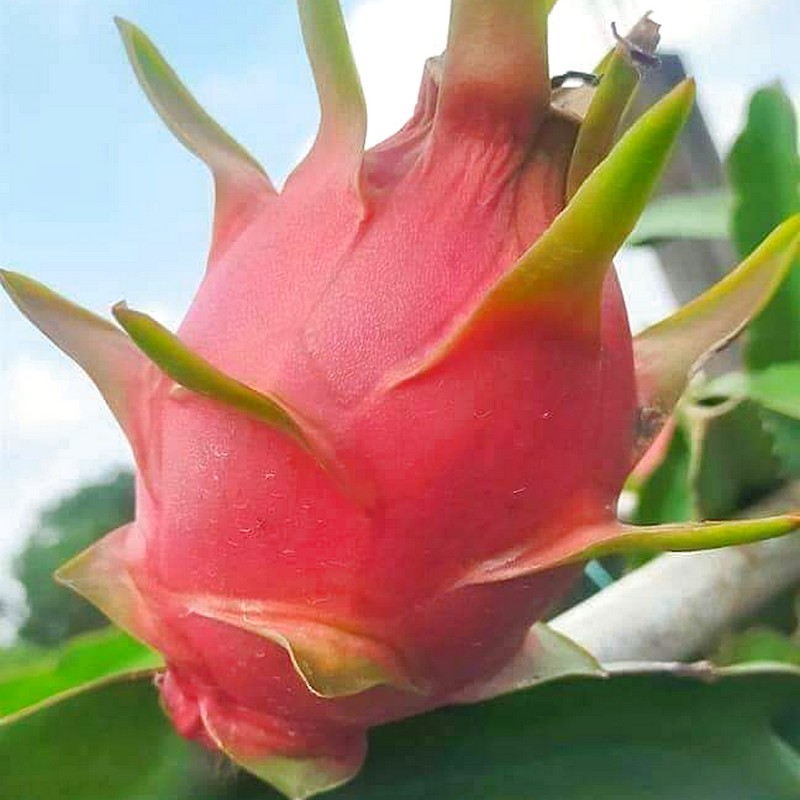
Label: Mature Dragon Fruit